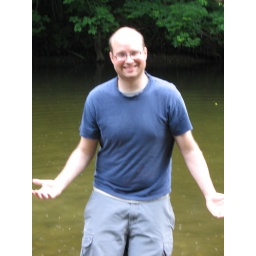
in the river at the incredible dog park in northampton